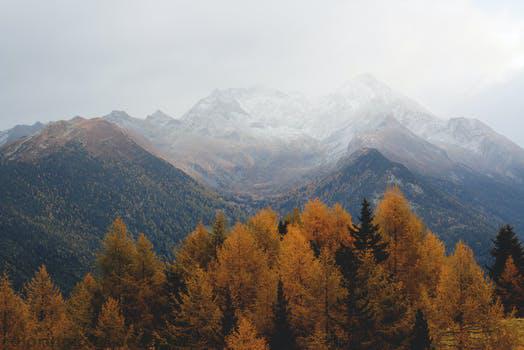
Label: Watermark